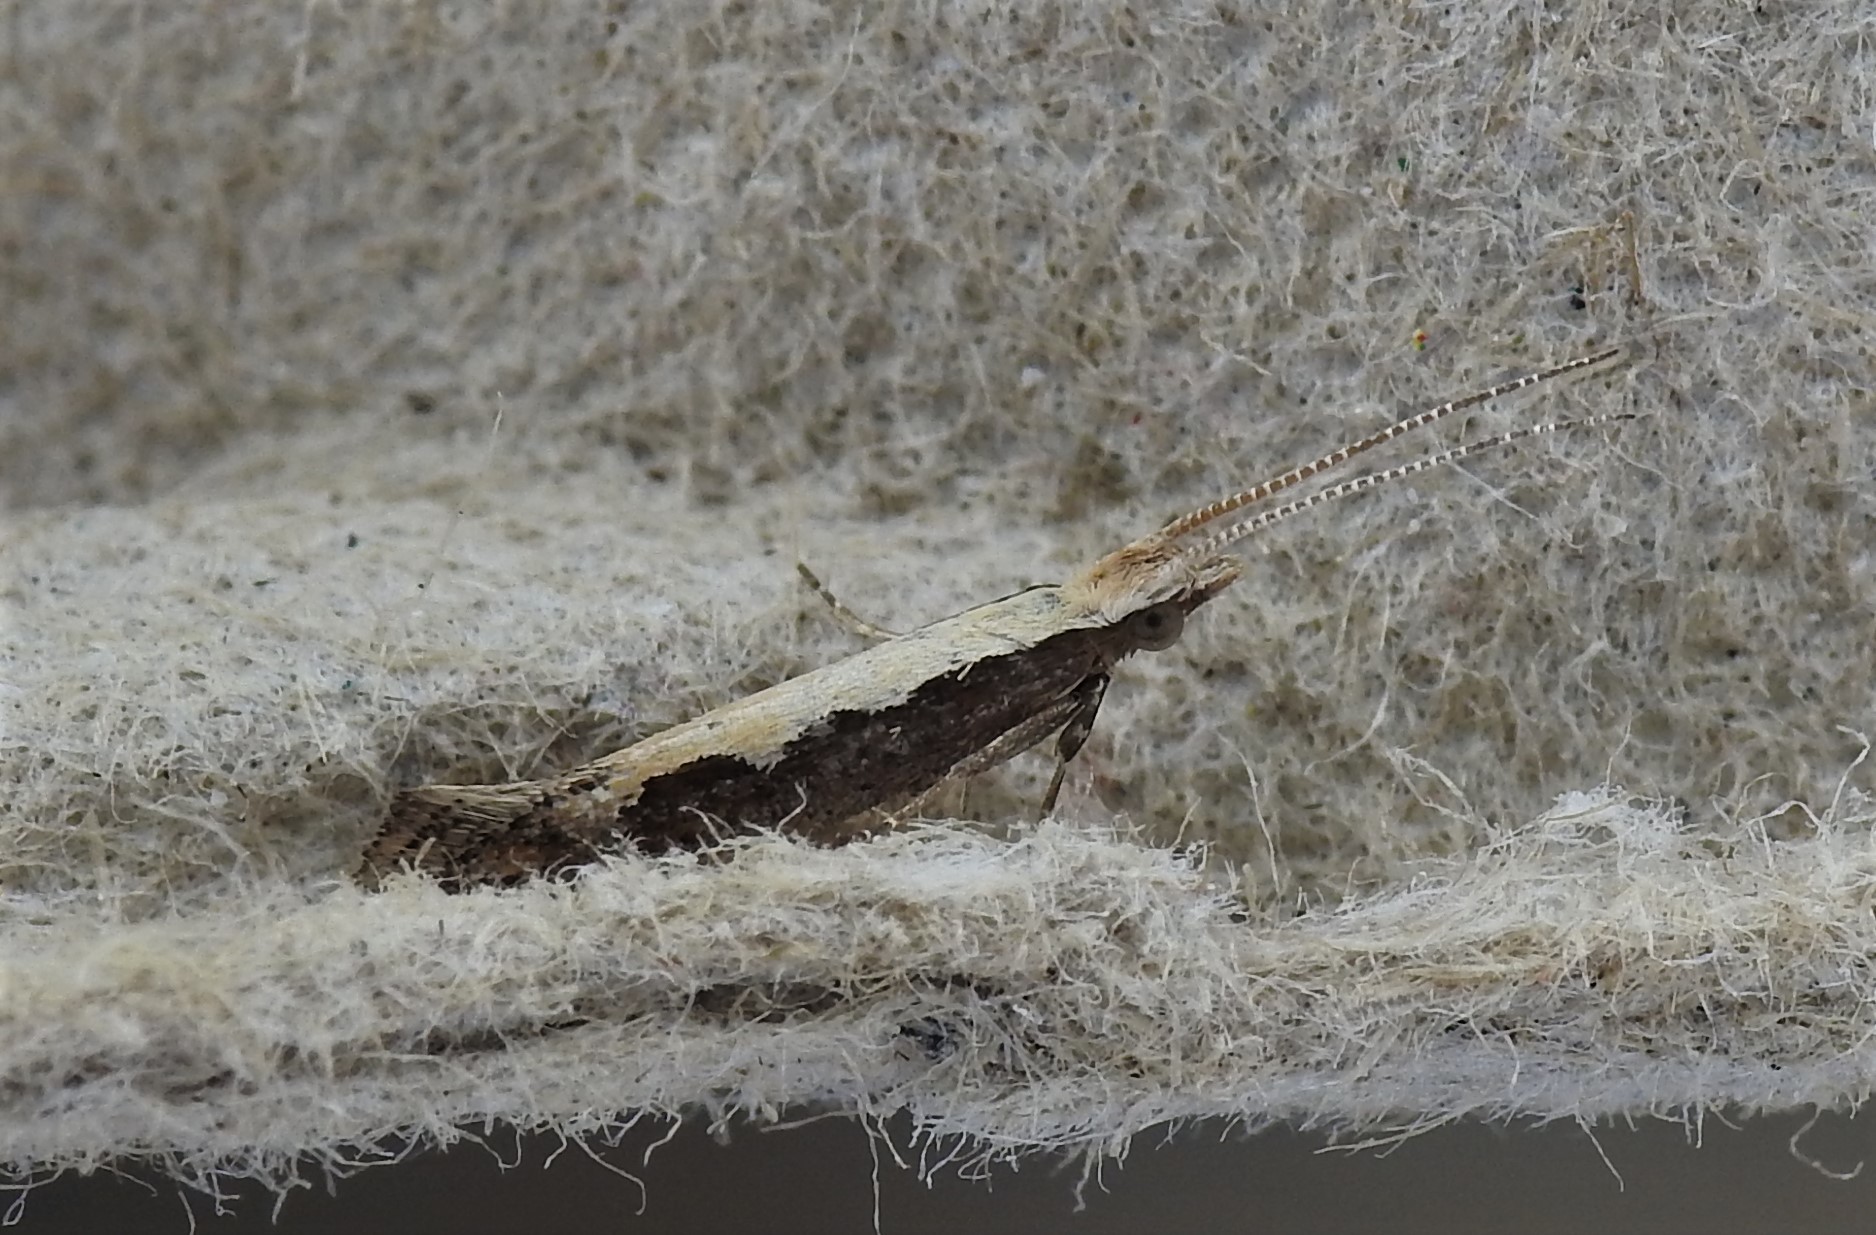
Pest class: diamondback_moth